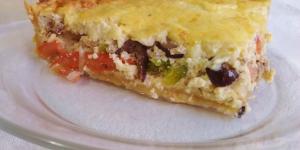
torta de atun